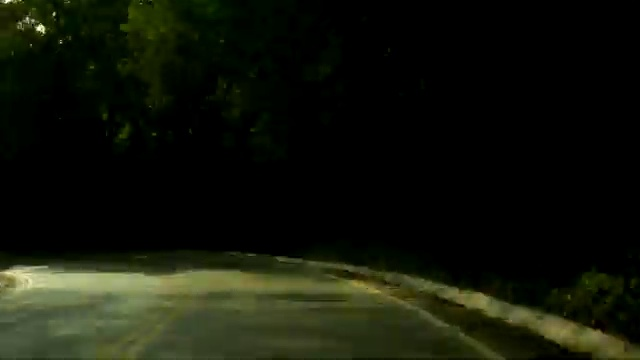
Fire: no
Smoke: no